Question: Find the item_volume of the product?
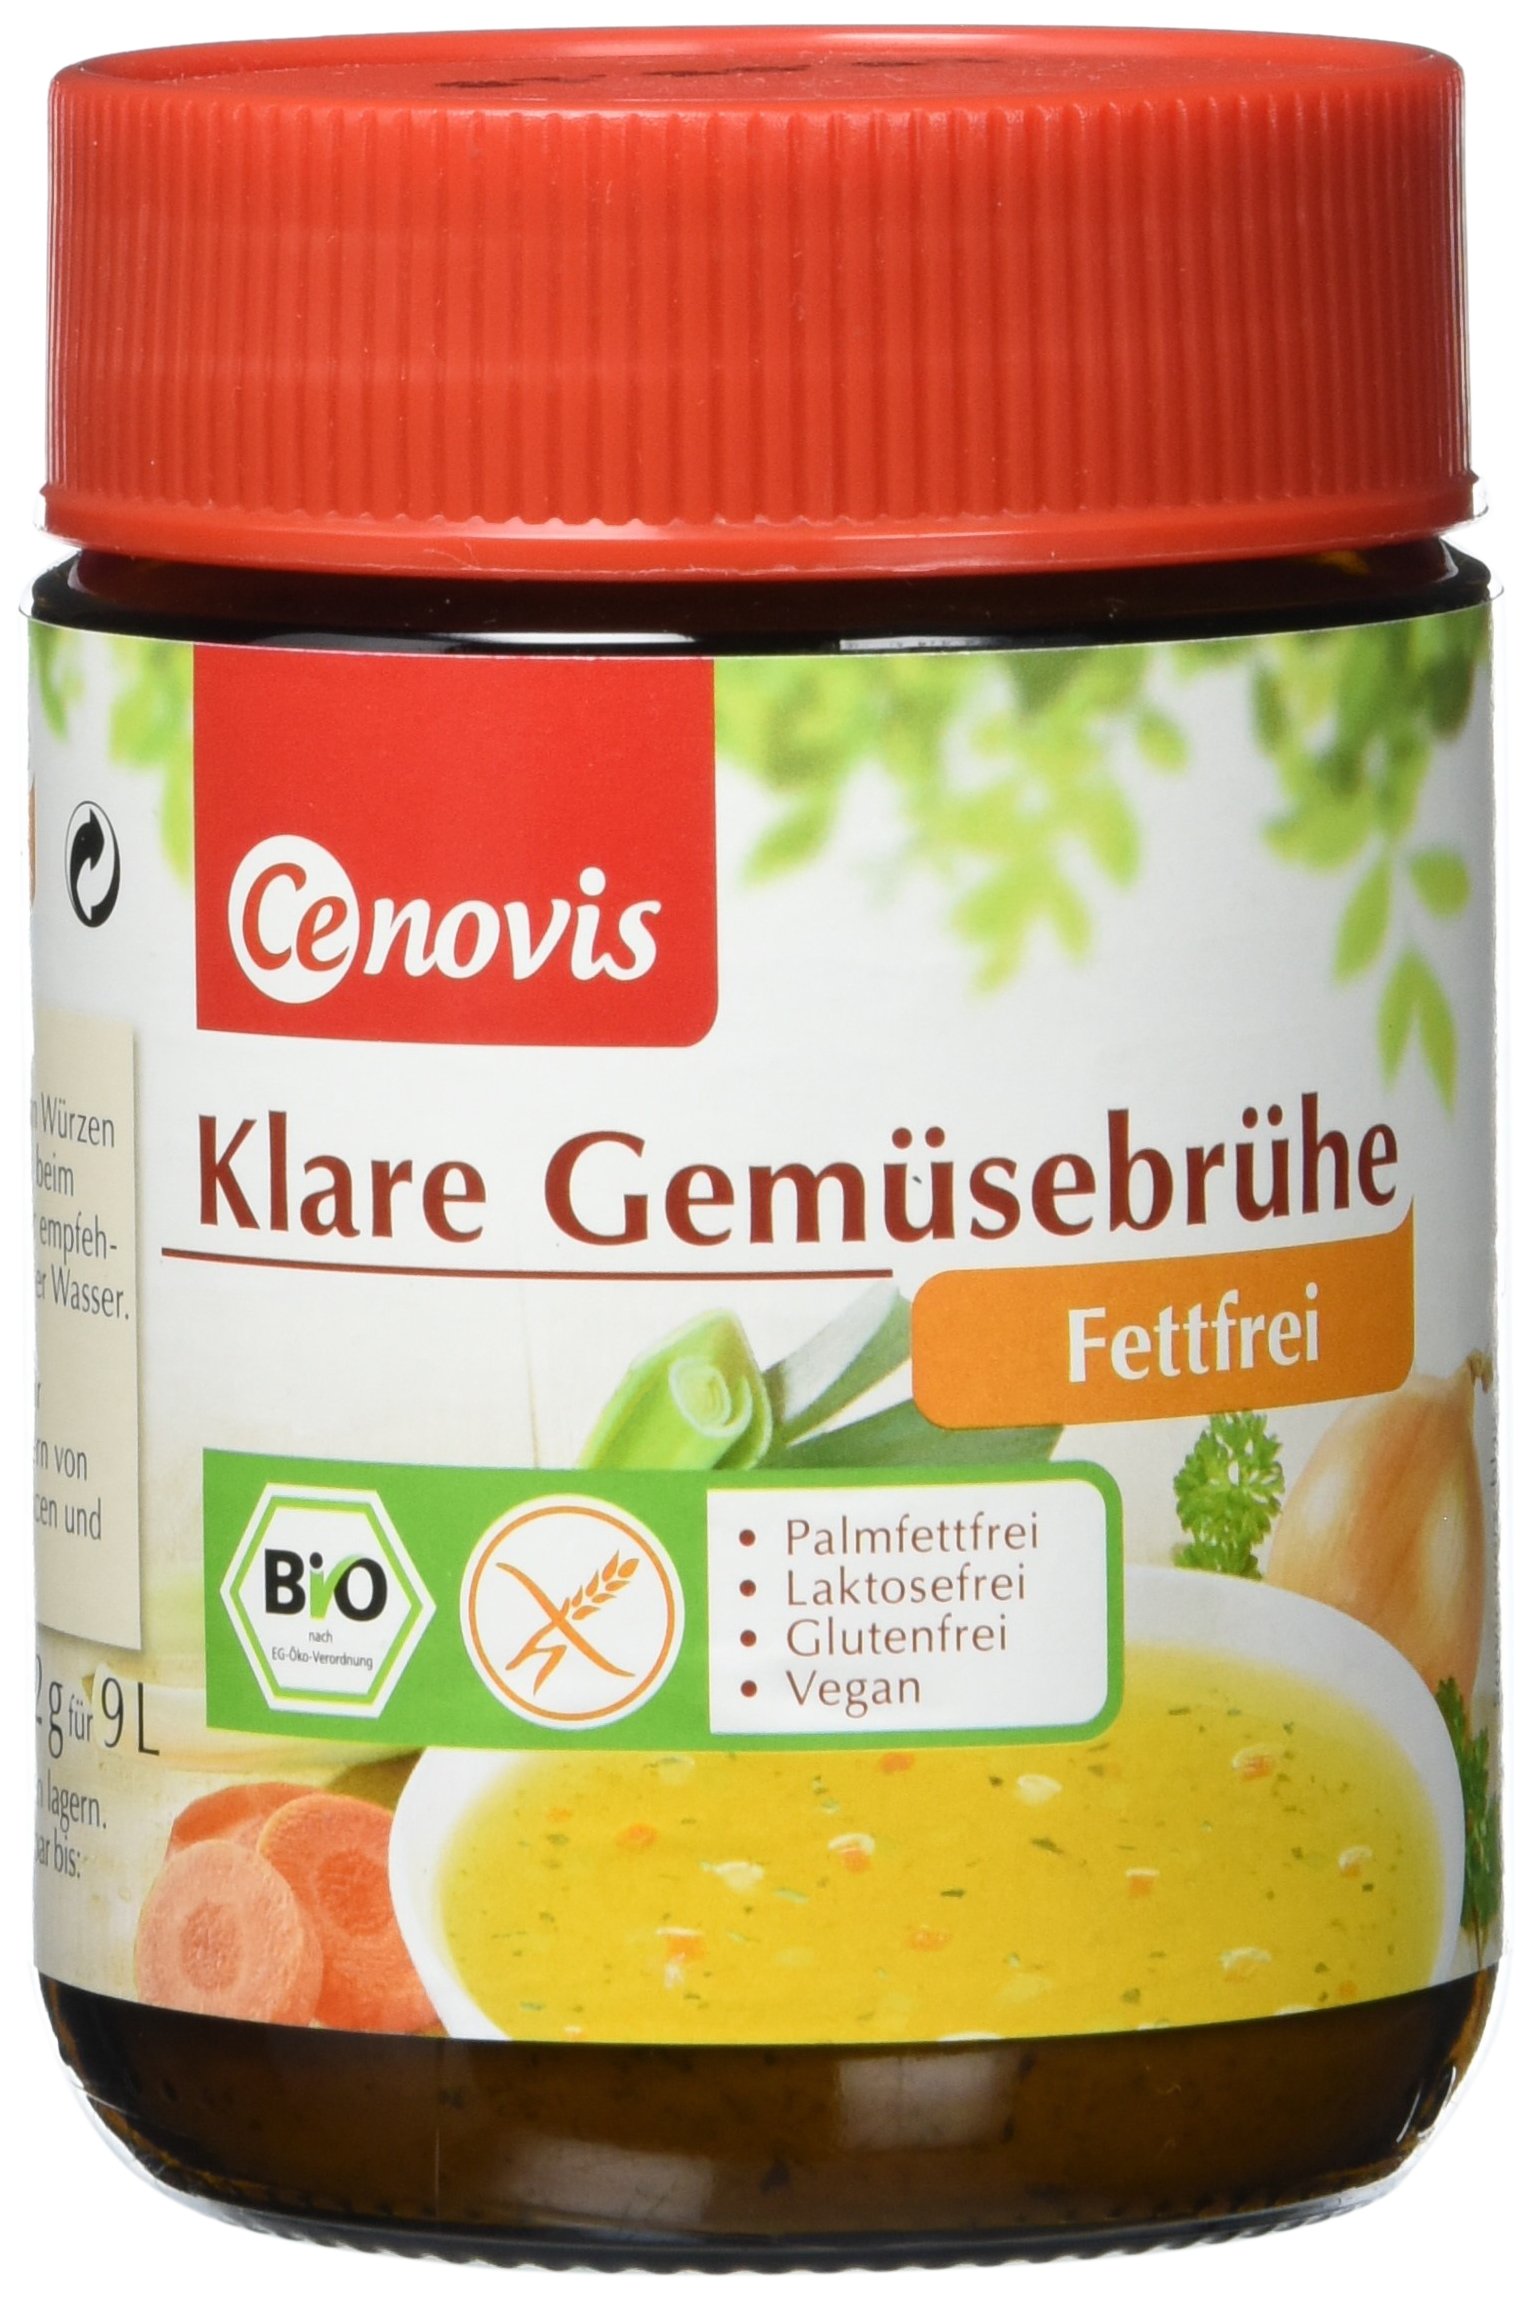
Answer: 9.0 litre